Zamasu

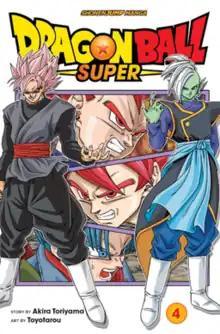
Present Zamasu/Goku Black (left) and Future Zamasu (right), as depicted in the manga adaptation, illustrated by Toyotarou.

, spelled Zamas in Viz Media's English localization of the "Dragon Ball Super" manga, is a fictional character and an antagonist in the Japanese manga series "Dragon Ball" created by Akira Toriyama. He is the first major antagonist of the sequel series "Dragon Ball Super", who appears in various incarnations, first introduced as in the of the "Dragon Ball Super" anime series, which first aired on June 12, 2016, and in chapter #14 "An SOS from the Future!!" from the manga.